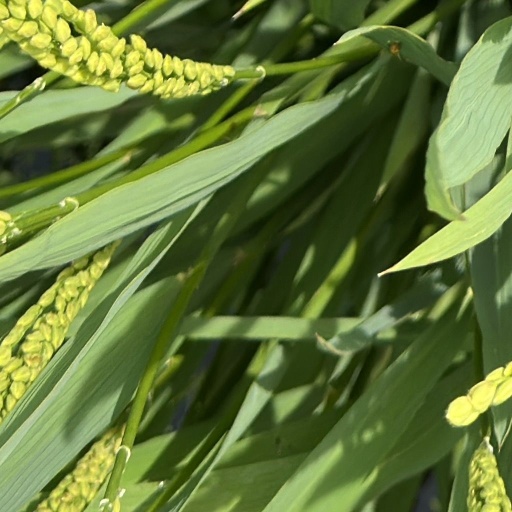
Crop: rice